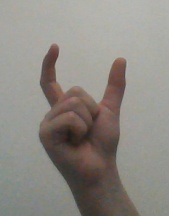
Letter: nun